Battle of Macau

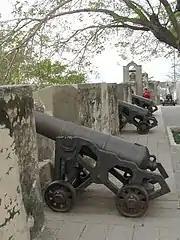
The cannons of Fortaleza do Monte

On the night of 22 June Reijersen sent ashore a scouting party of three men and a Chinese guide to see if the 10,000 Chinese residents of the city would remain neutral. They soon returned after finding the Chinese had fled the city ahead of the invasion. The following morning, Reijersen himself boarded a launch with some senior officers to scout for a suitable landing site. It was decided that the invading army would make their landing on the eastern Cacilhas Beach the next day, 24 June.